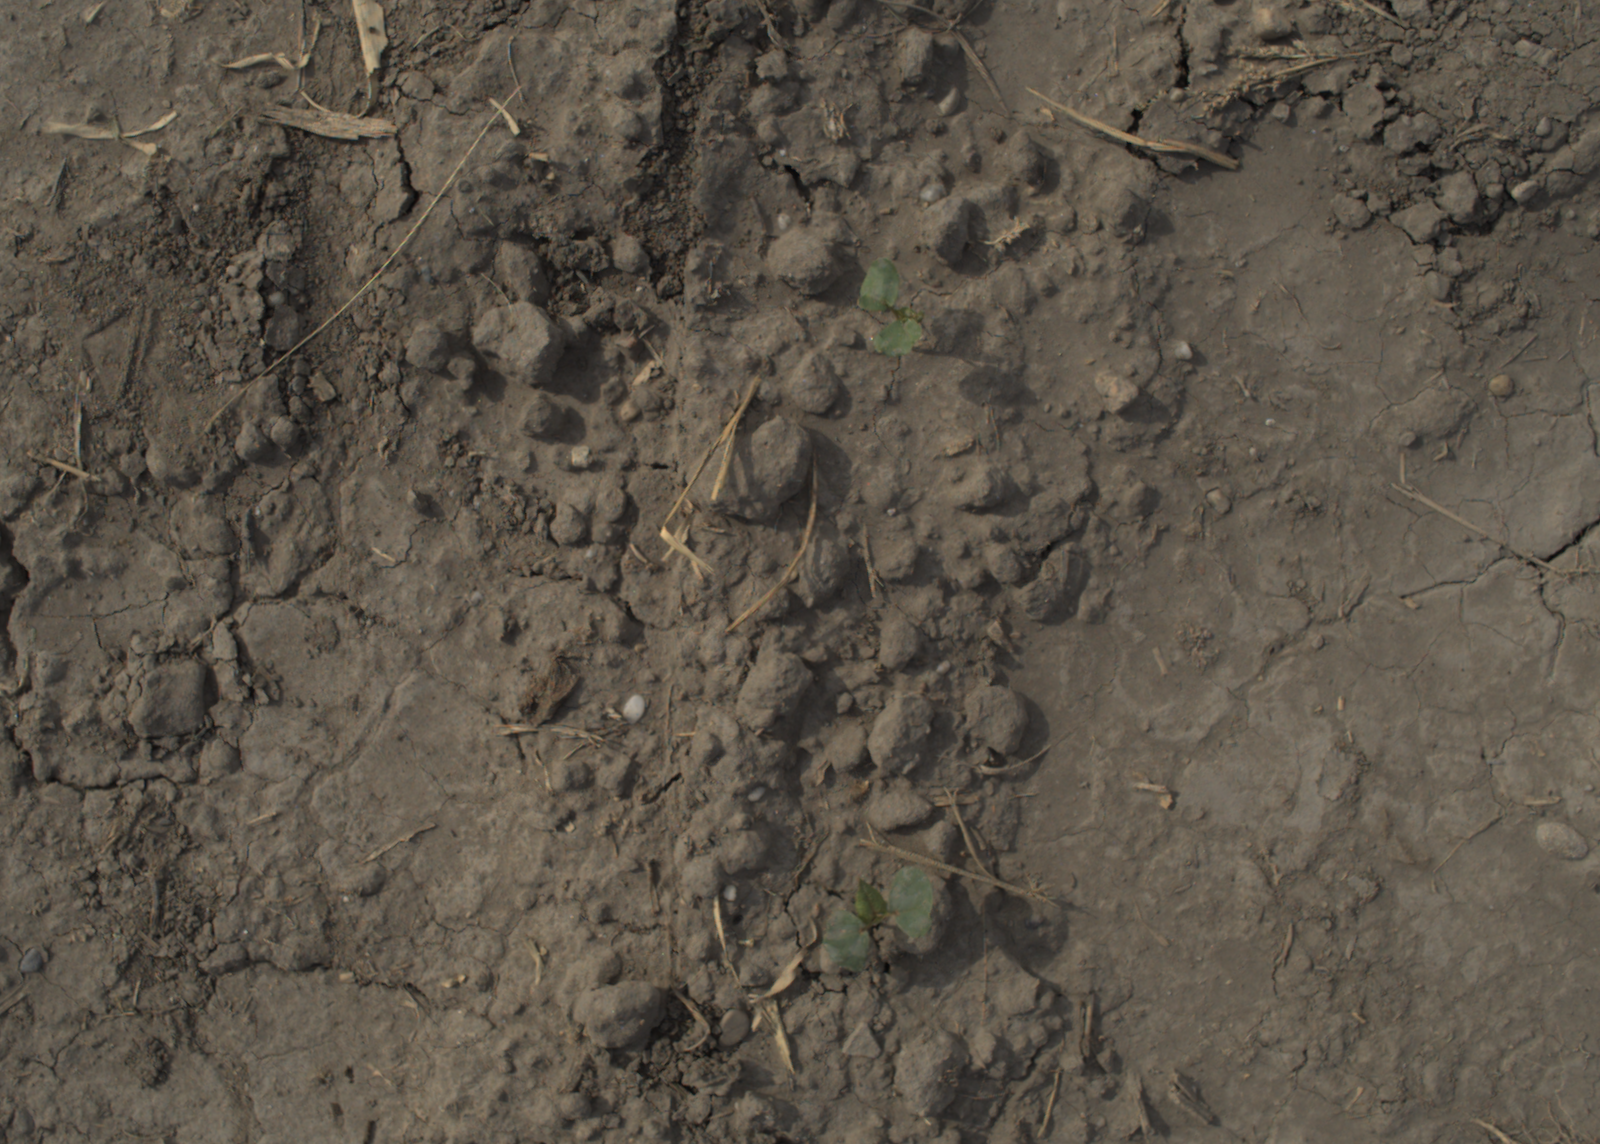
Capture date: 16.09.2021 11:15:35
Weather: mixed
Wind: light
Seeding date: 02.09.2021
Plant canopy height (mm): 957